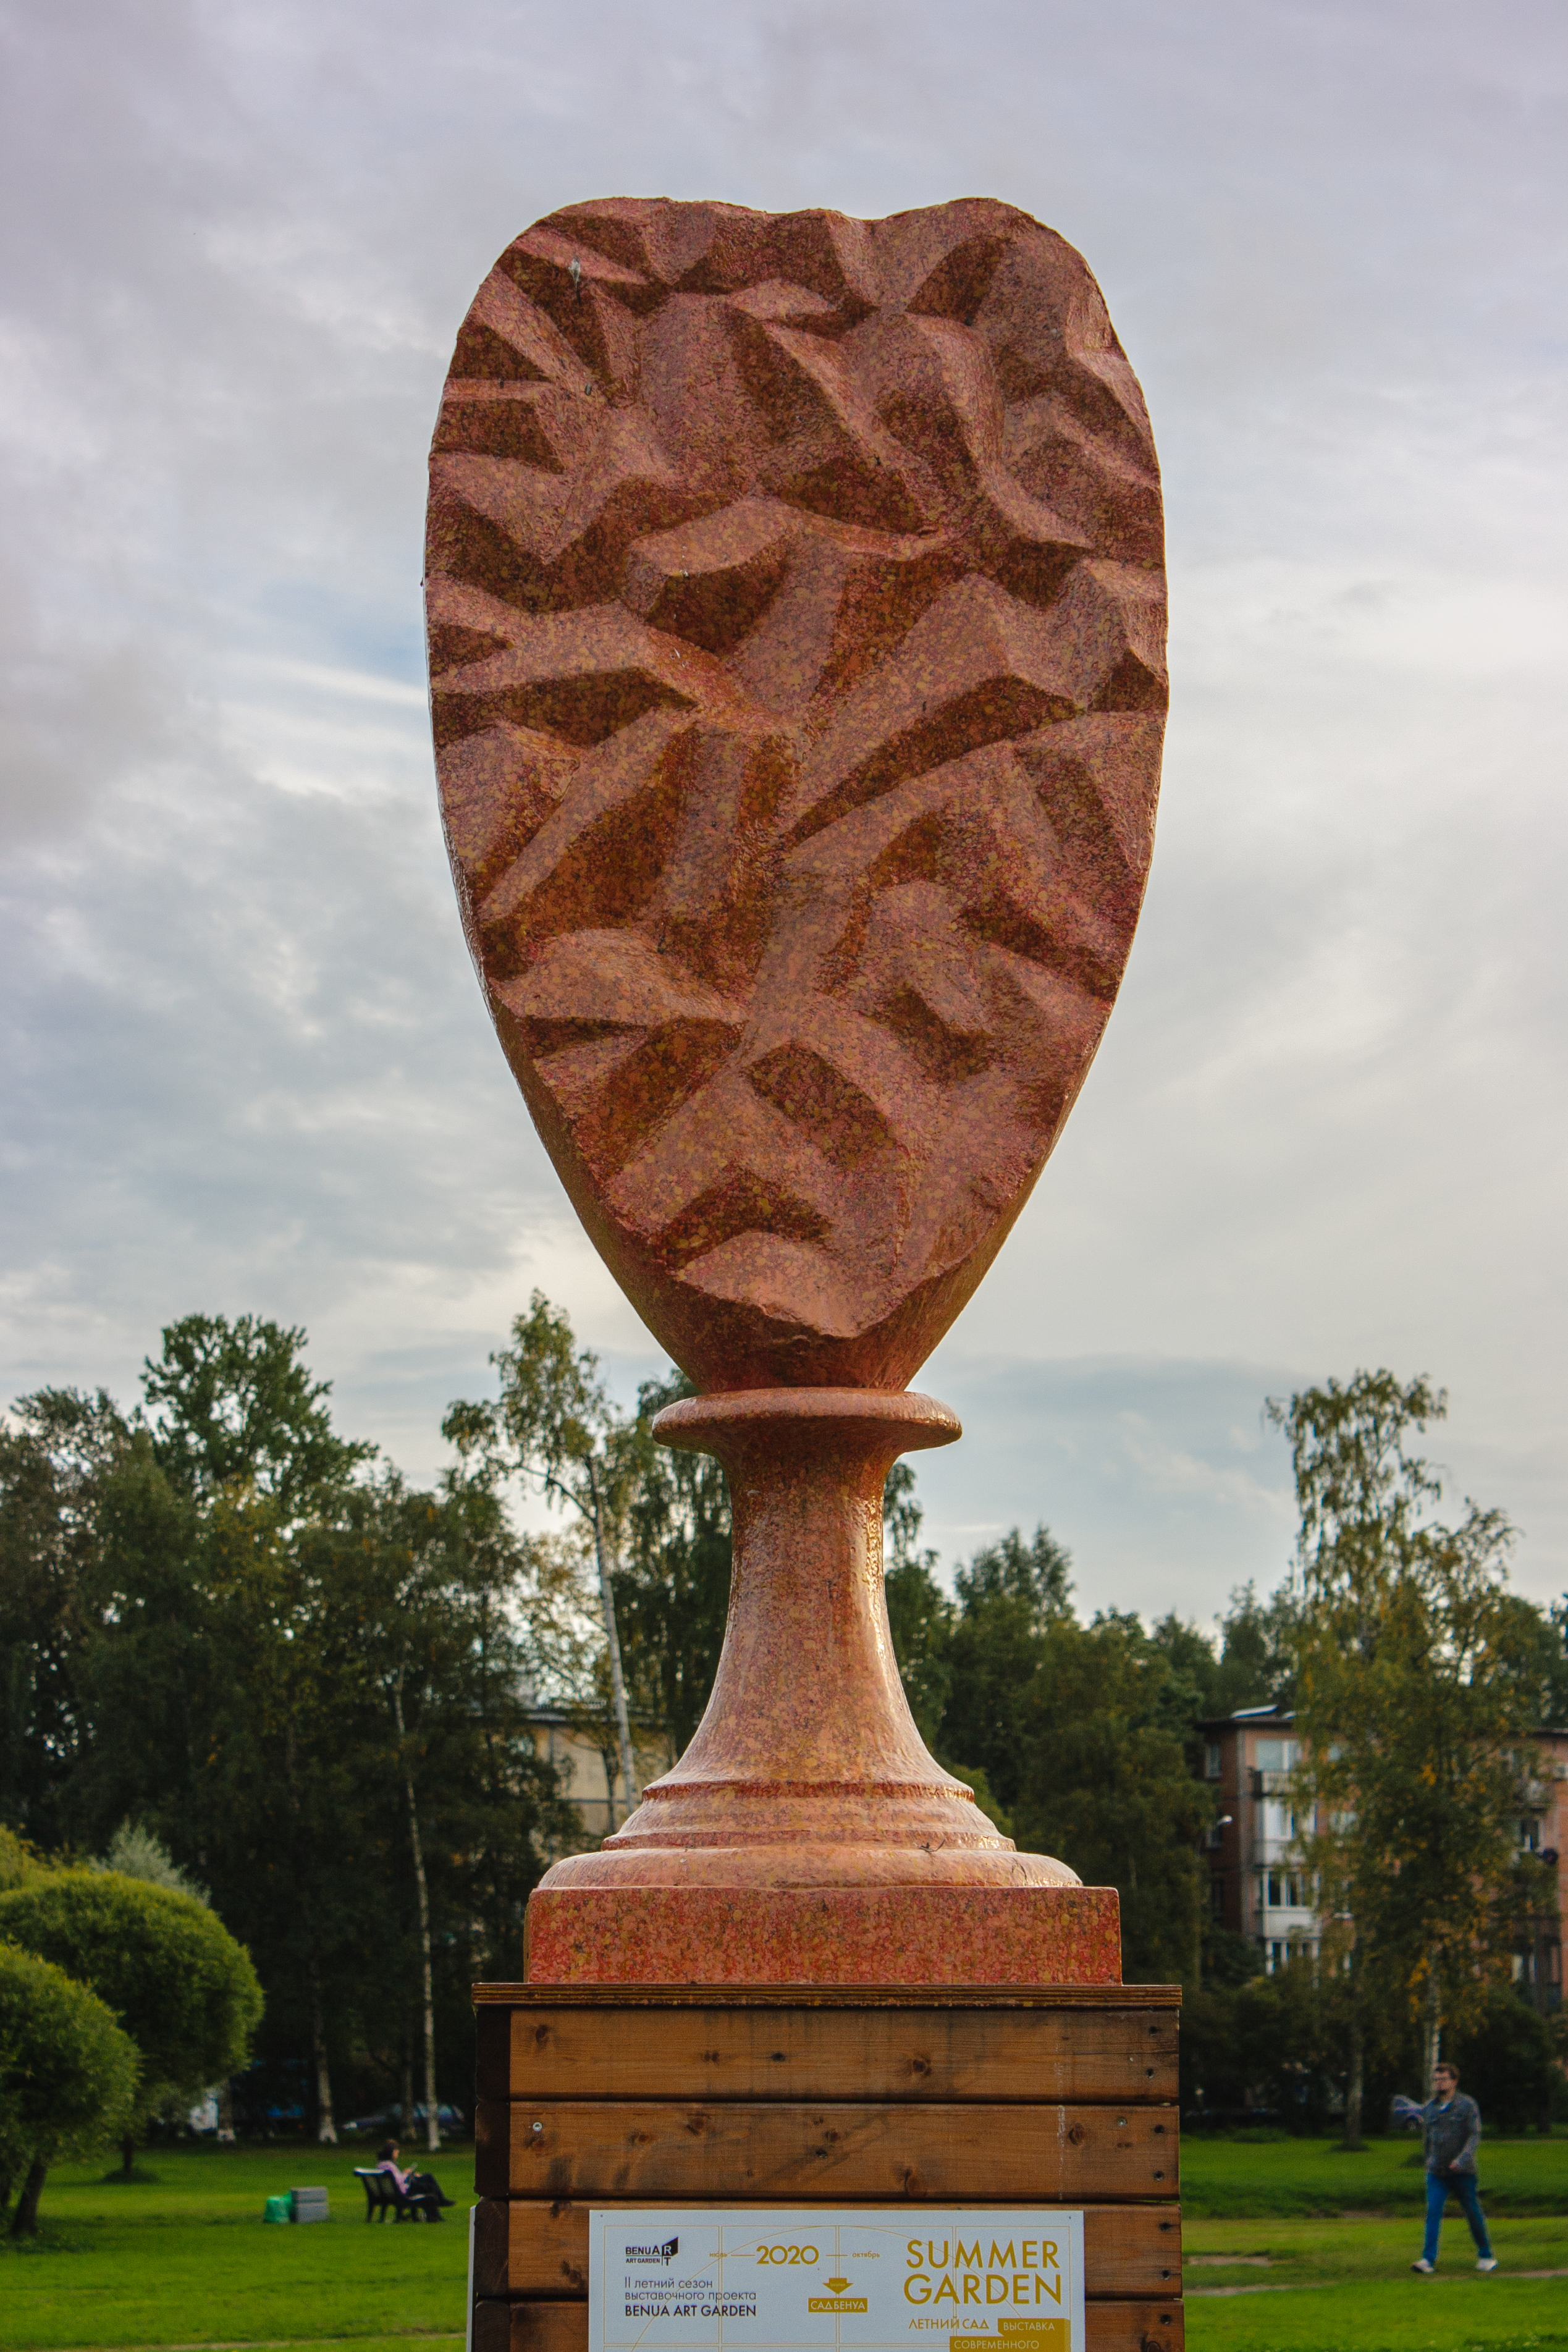
image, sculpture, carving, sky, art, tree, memorial, plant, rock, statue, stone carving